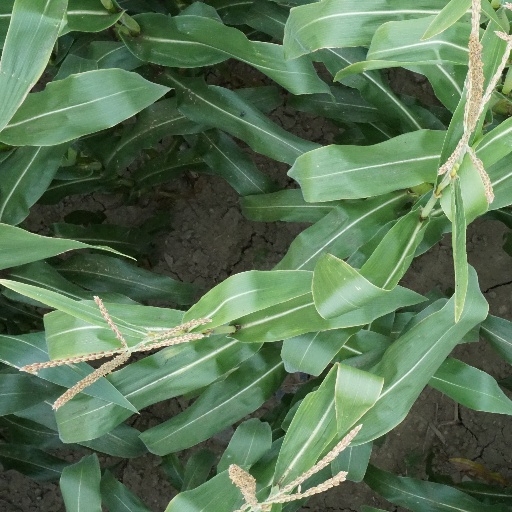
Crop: maize; corn